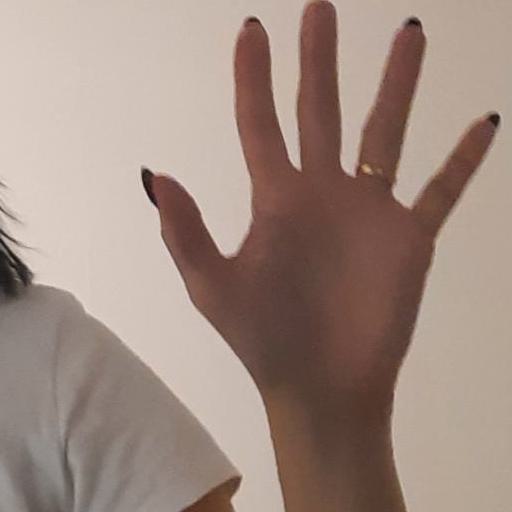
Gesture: palm